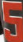
Number: 5